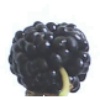
Label: Mulberry 1